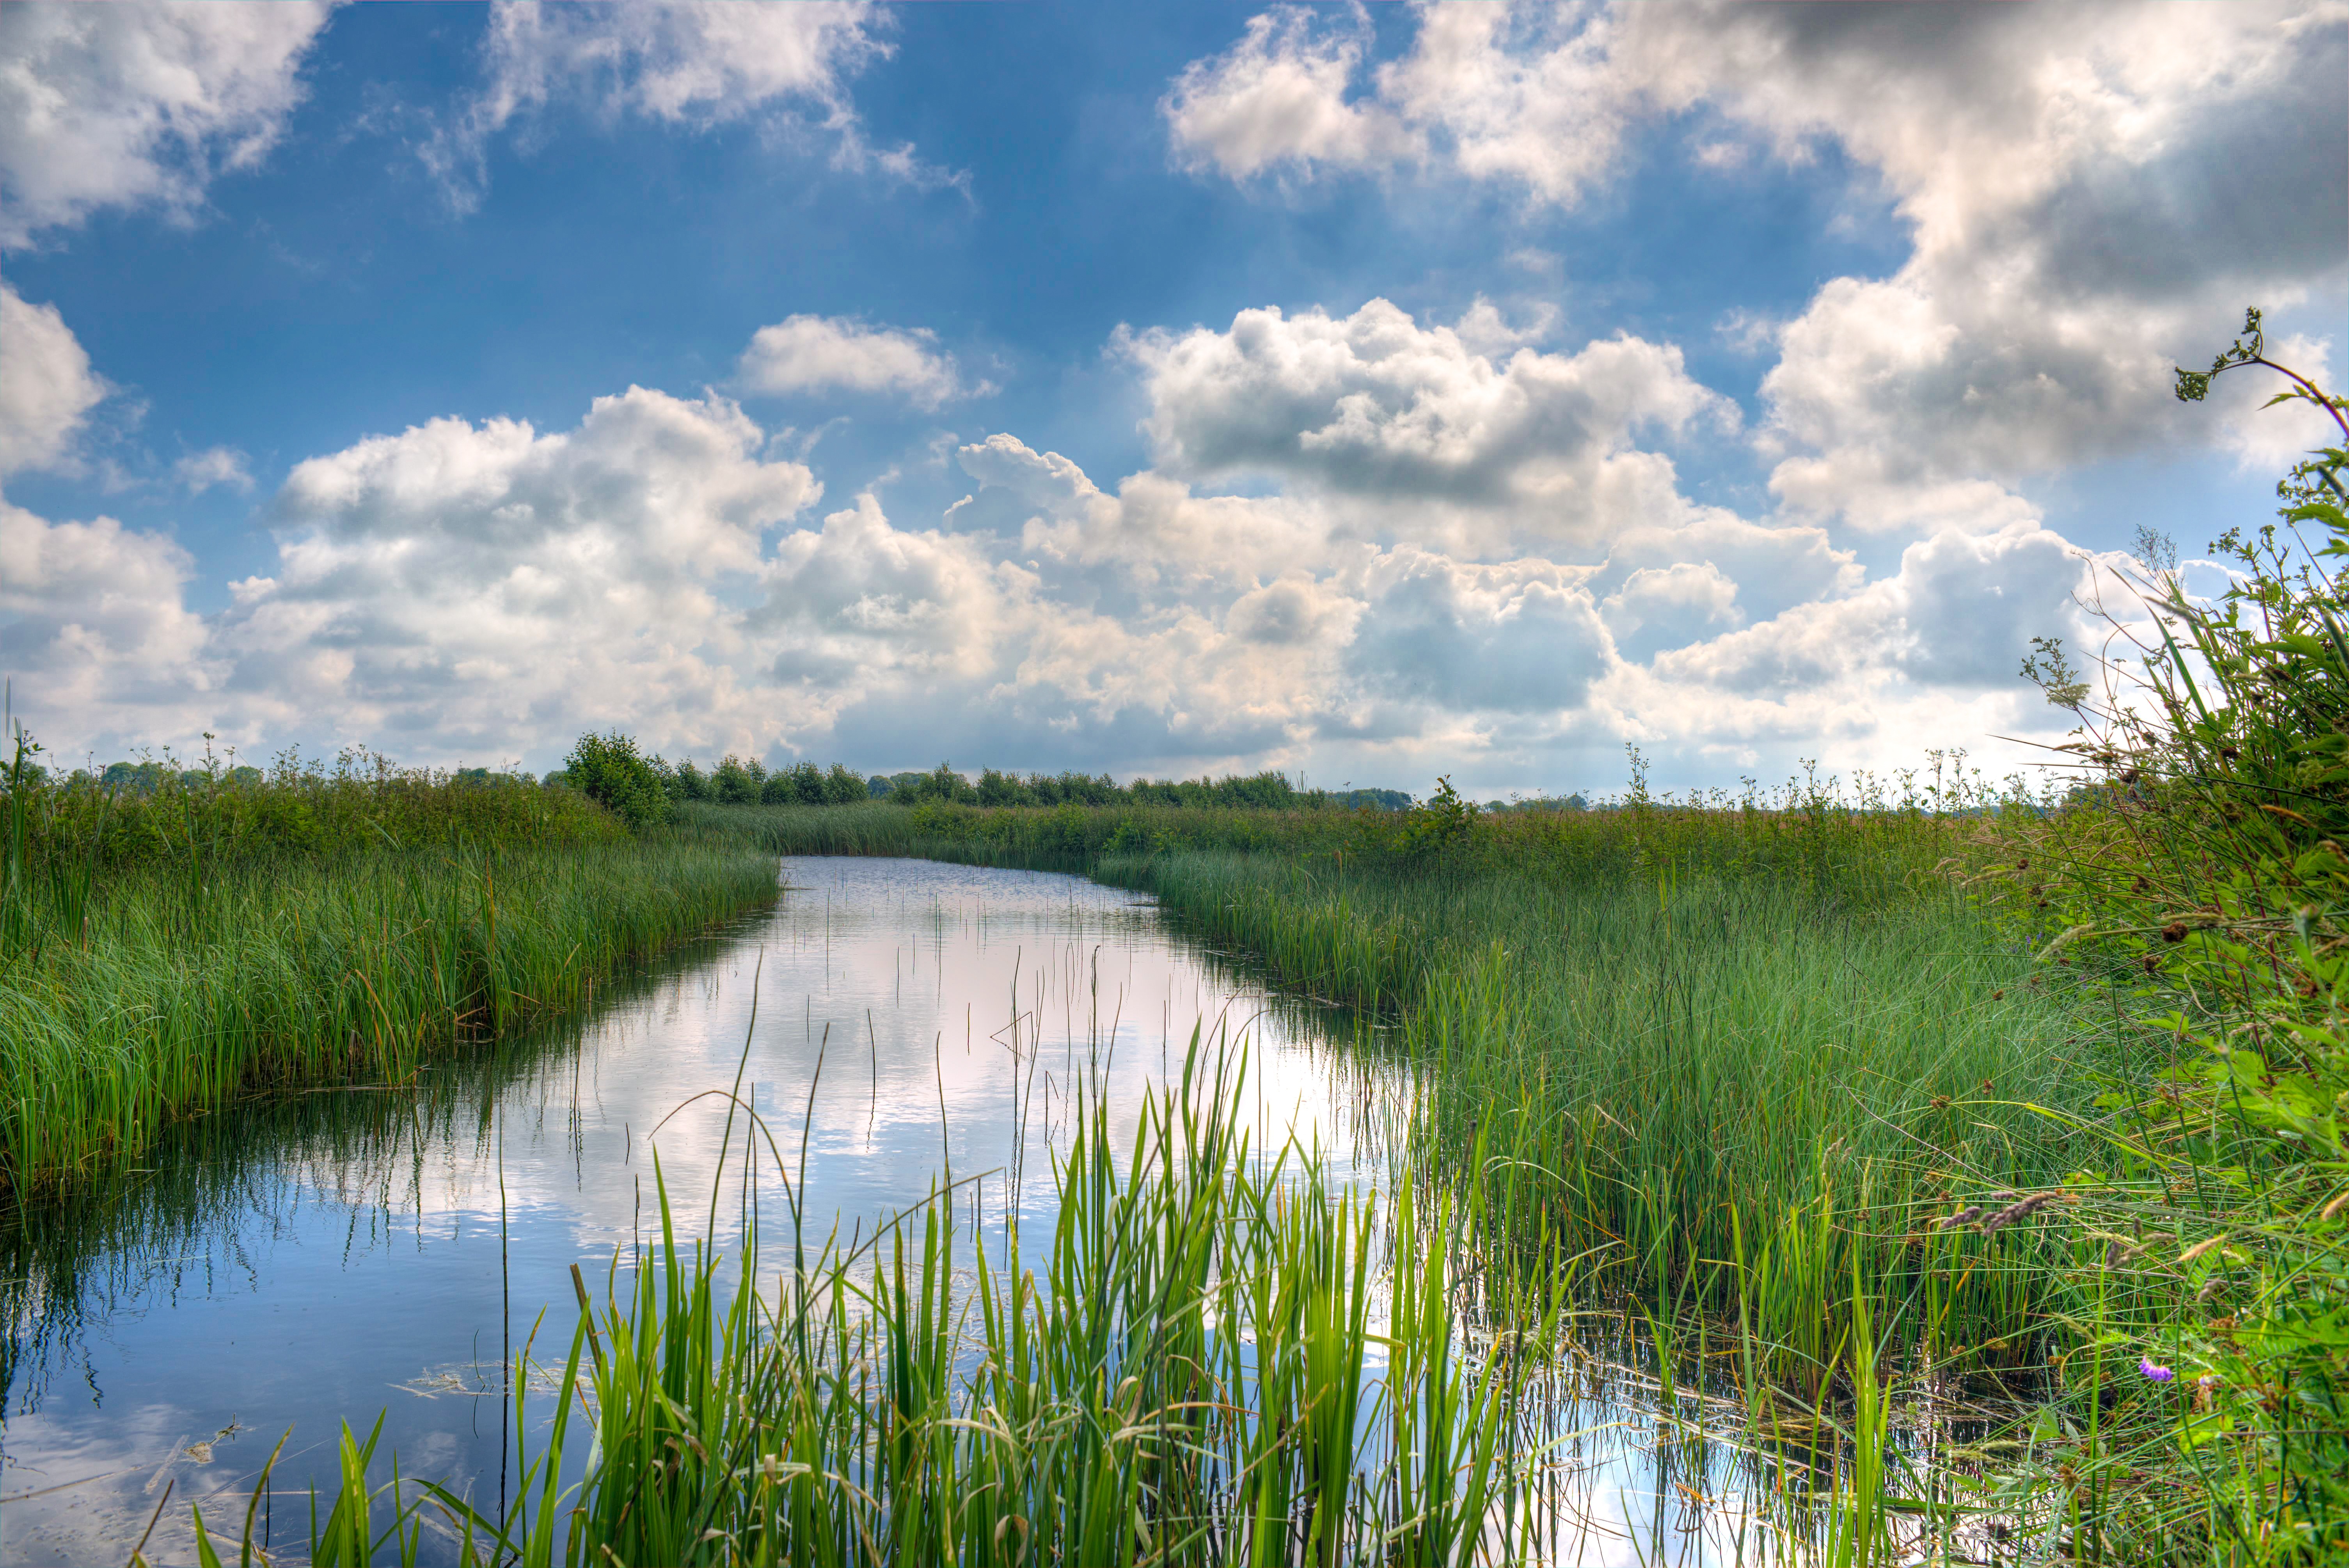
landscape, tree, water, nature, grass, outdoor, horizon, marsh, swamp, cloud, sky, field, meadow, prairie, lake, river, country, summer, reed, pond, idyllic, rural, green, reflection, scenery, blue, reservoir, waterway, body of water, eco, blue sky, hdr, clouds, grassland, bright, wetland, bog, habitat, loch, ecosystem, green grass, rural area, natural environment, geographical feature, grass family